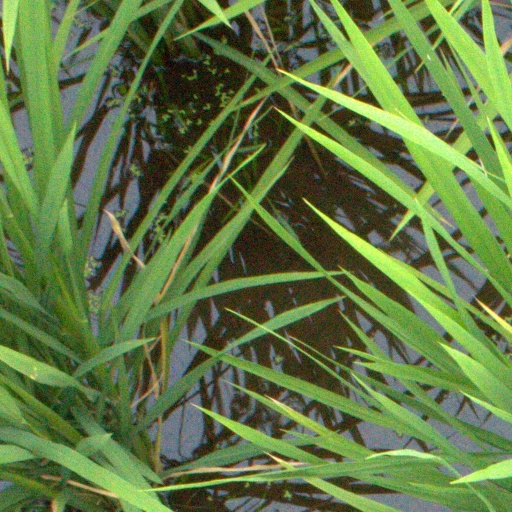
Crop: rice